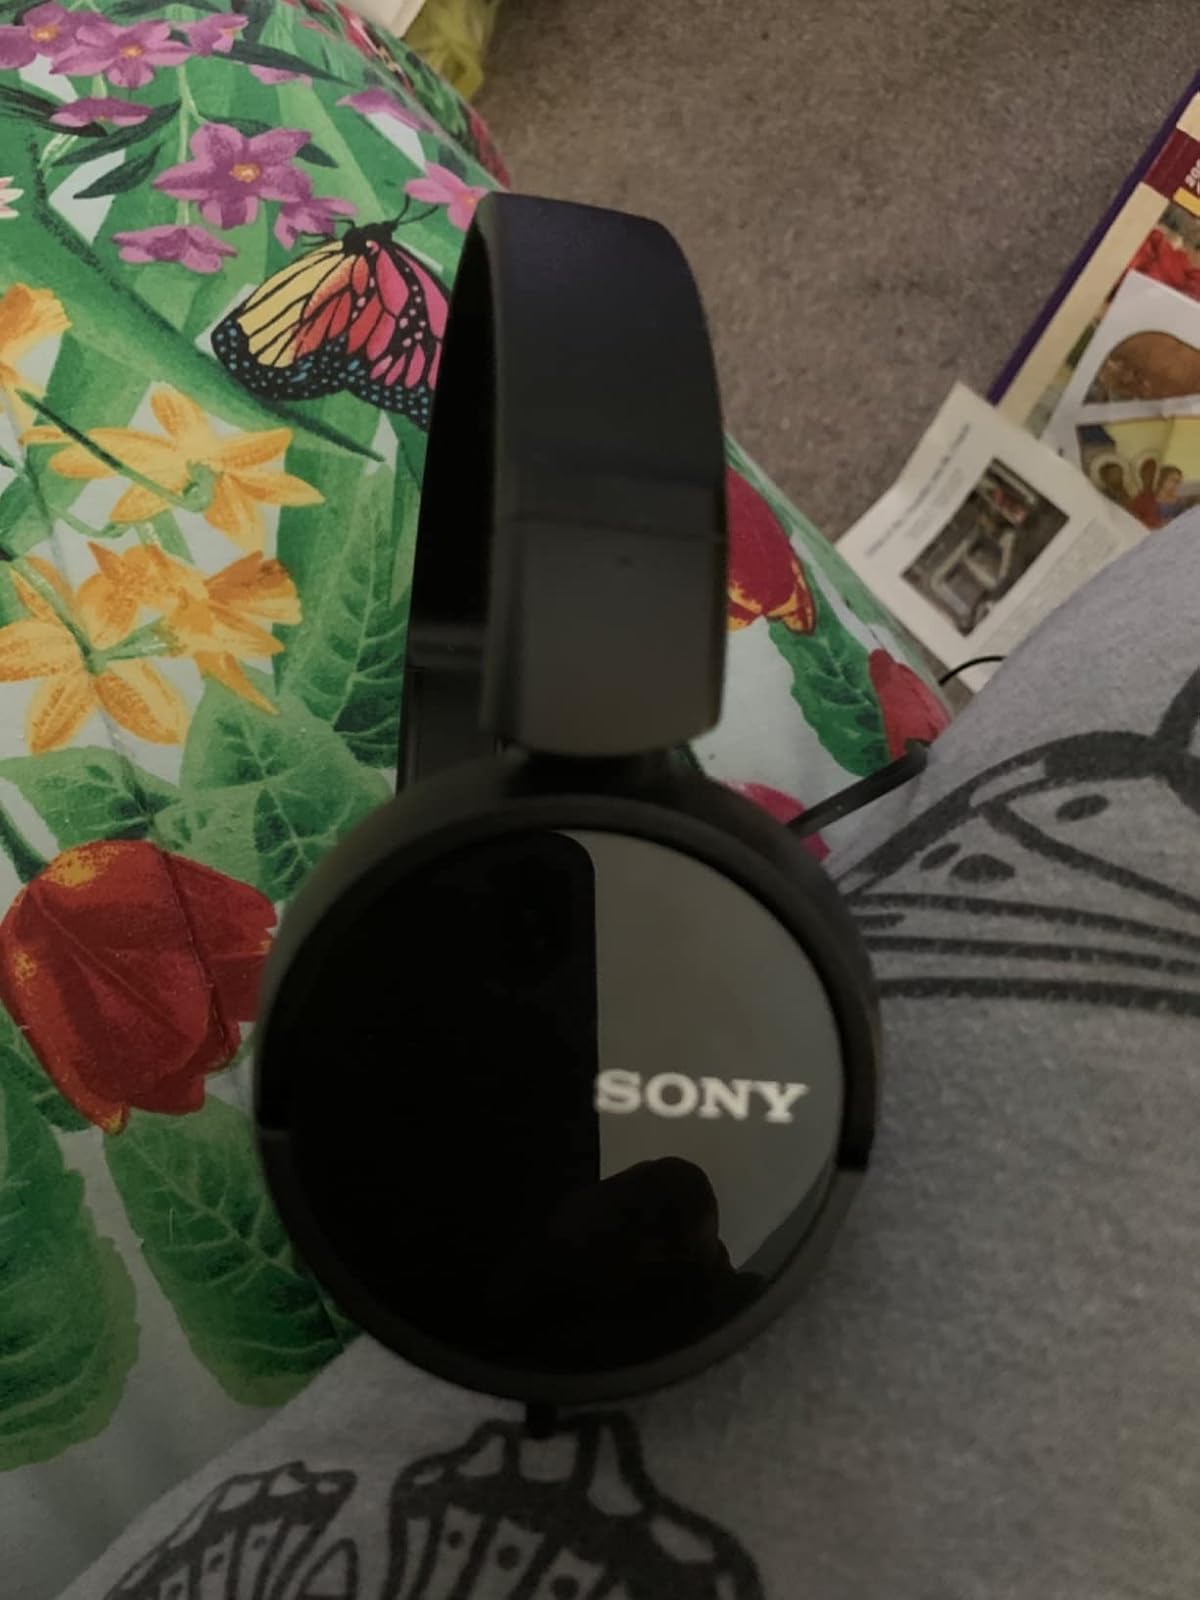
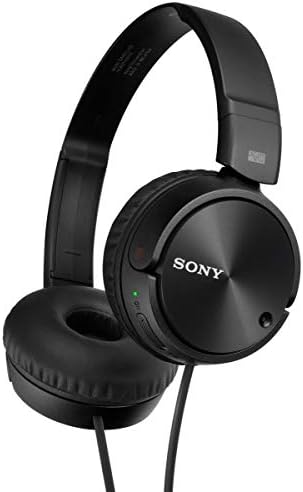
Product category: headphones
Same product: yes